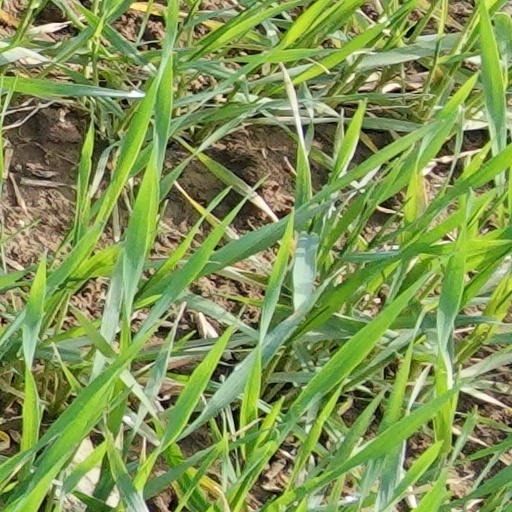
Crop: wheat